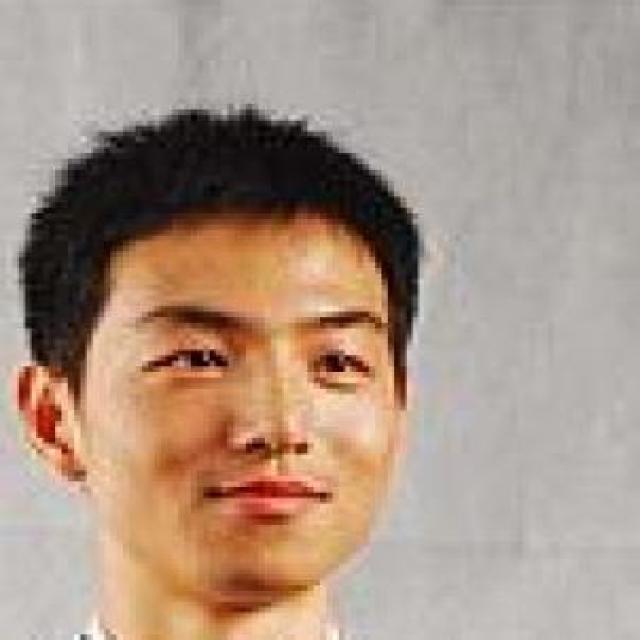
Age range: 21-44